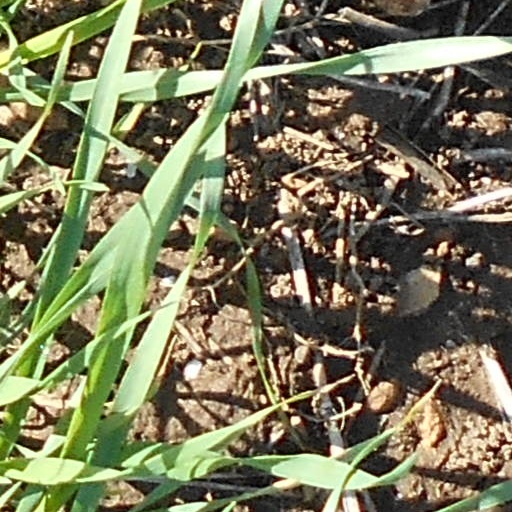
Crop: wheat